Lake Saint-Louis

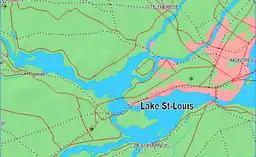
Location map

Lake Saint-Louis is a lake in southwestern Quebec, Canada, at the confluence of the Saint Lawrence and Ottawa rivers. The Saint Lawrence Seaway passes through the lake.